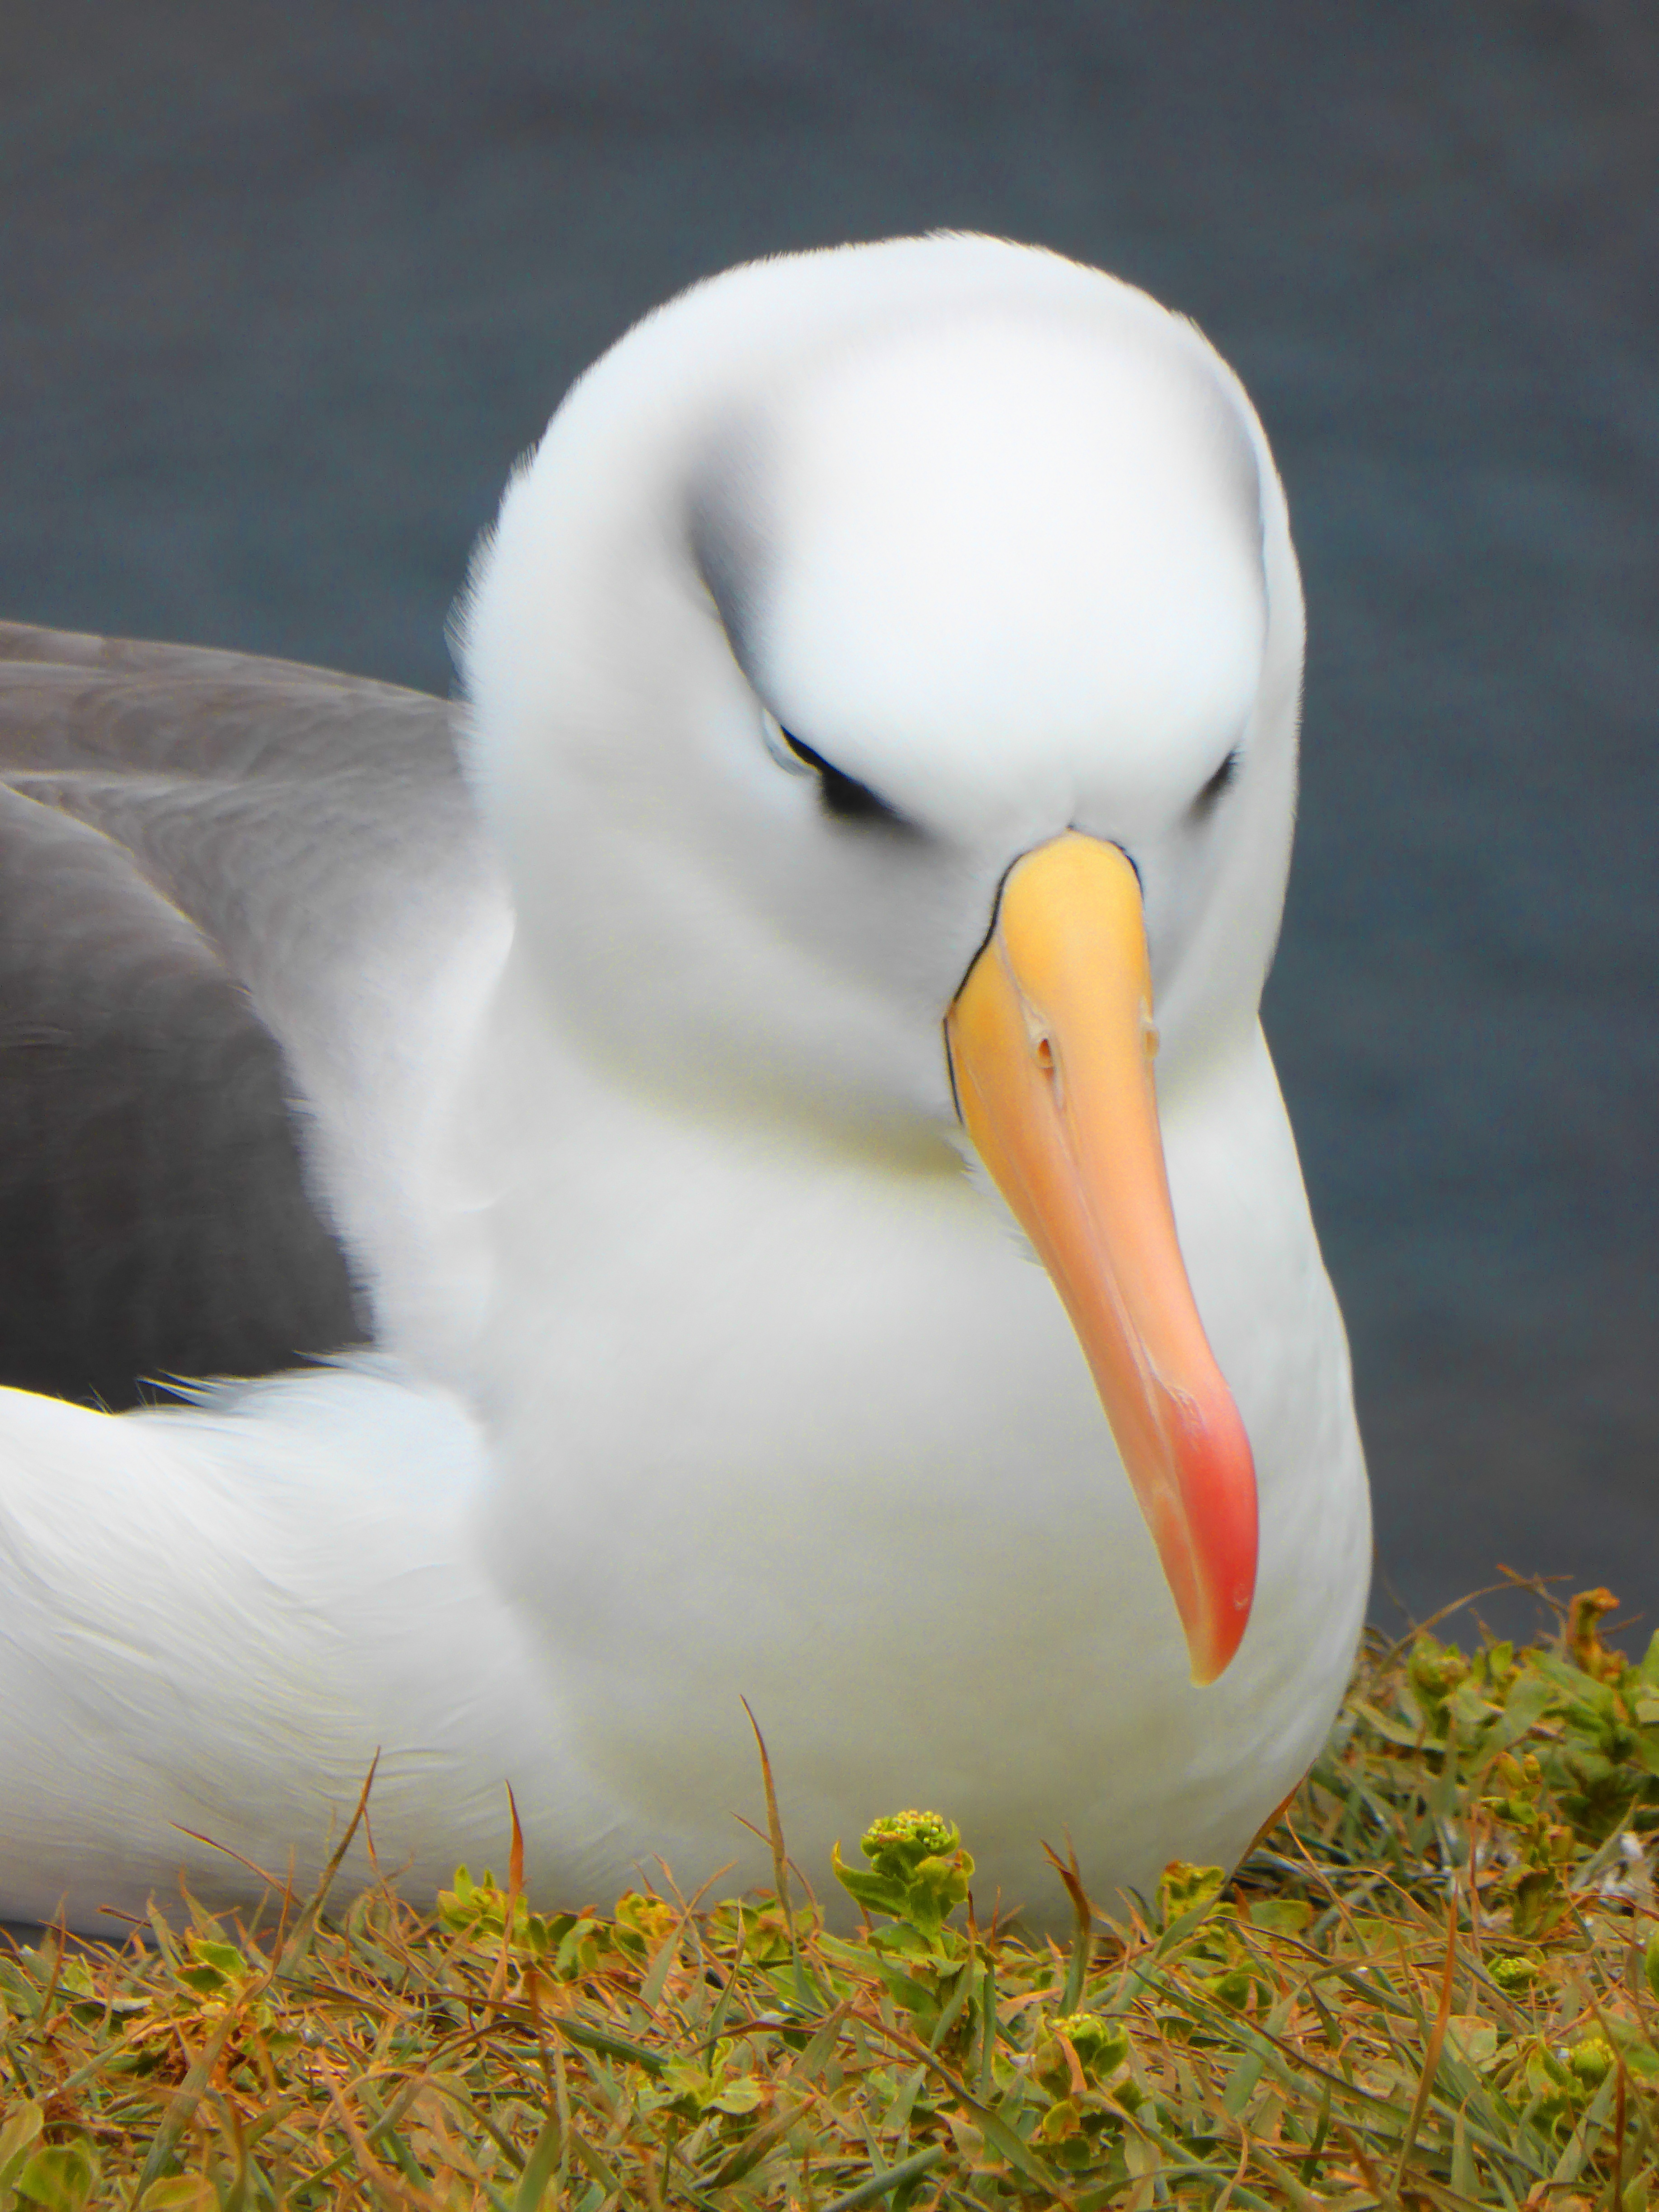
bird, seabird, wildlife, beak, fauna, vertebrate, bill, albatross, water bird